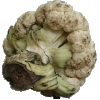
Label: Cauliflower 1